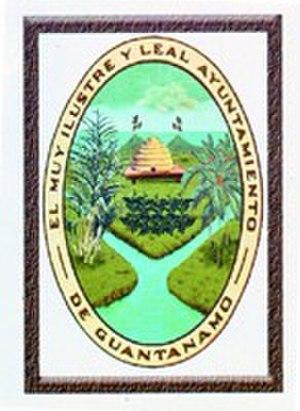
Guantánamo est une ville et une municipalité de Cuba, capitale de la province de Guantánamo. Située à une quinzaine de kilomètres au nord-ouest d'une baie profonde, la baie de Guantánamo, sa population est de 208 000 habitants environ, la majorité vivant de la culture de la canne à sucre et du coton. La ville de Guantánamo fut fondée en 1796 pour accueillir les Français fuyant Haïti et se développa au XIXᵉ siècle. C'est la capitale d'une province hétéroclite où des déserts où ne poussent que des cactus succèdent à des montagnes verdoyantes.